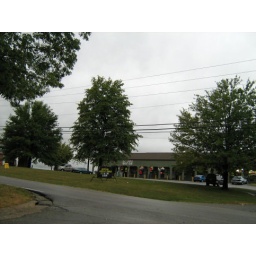
The vet and market by my house